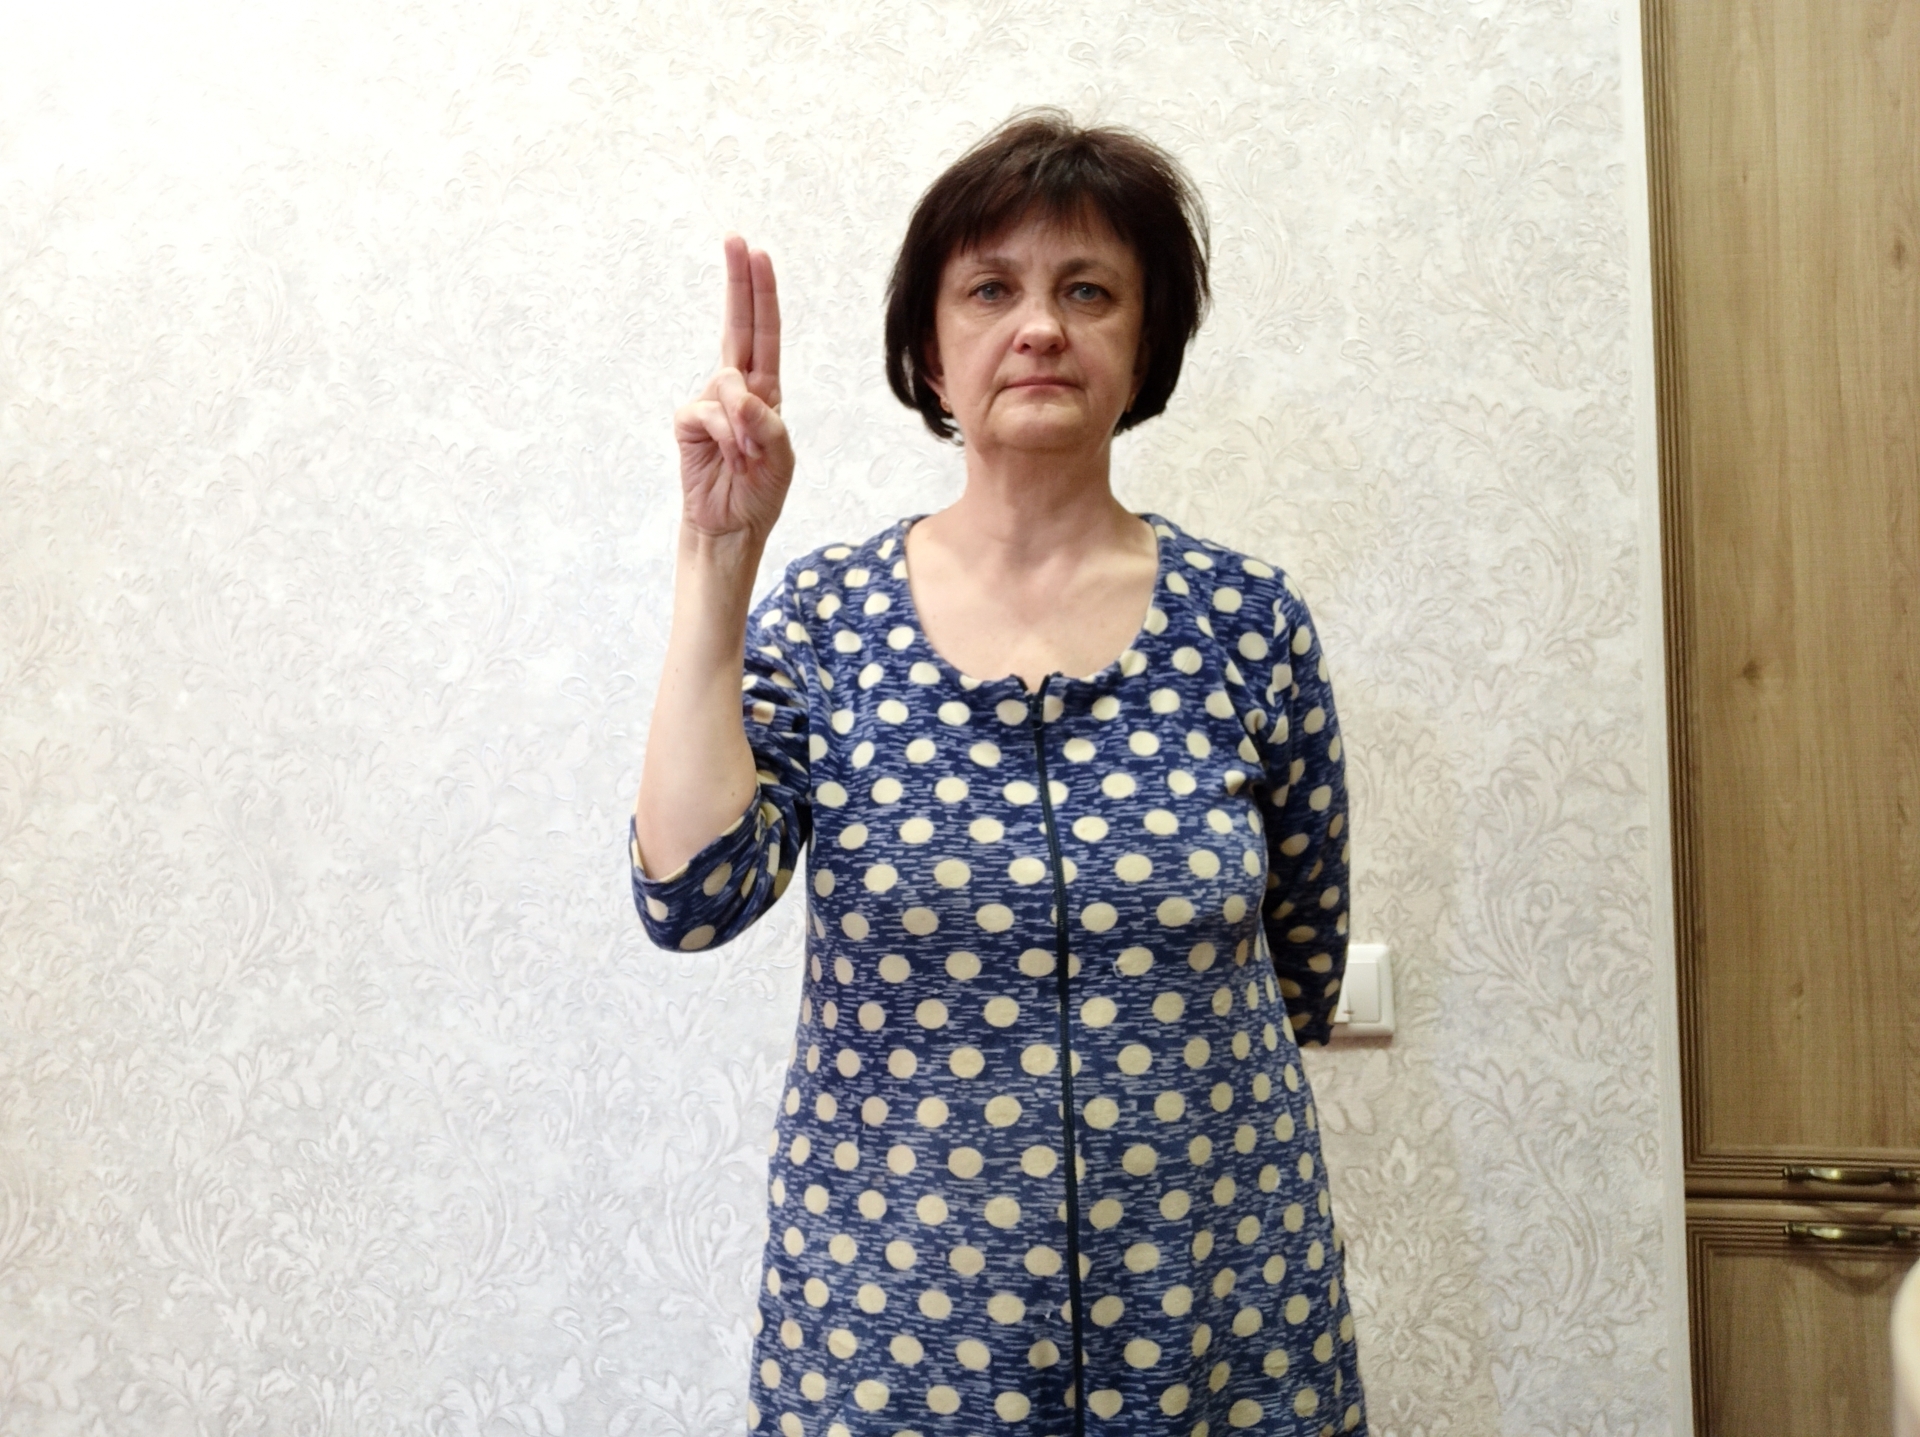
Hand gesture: two_up